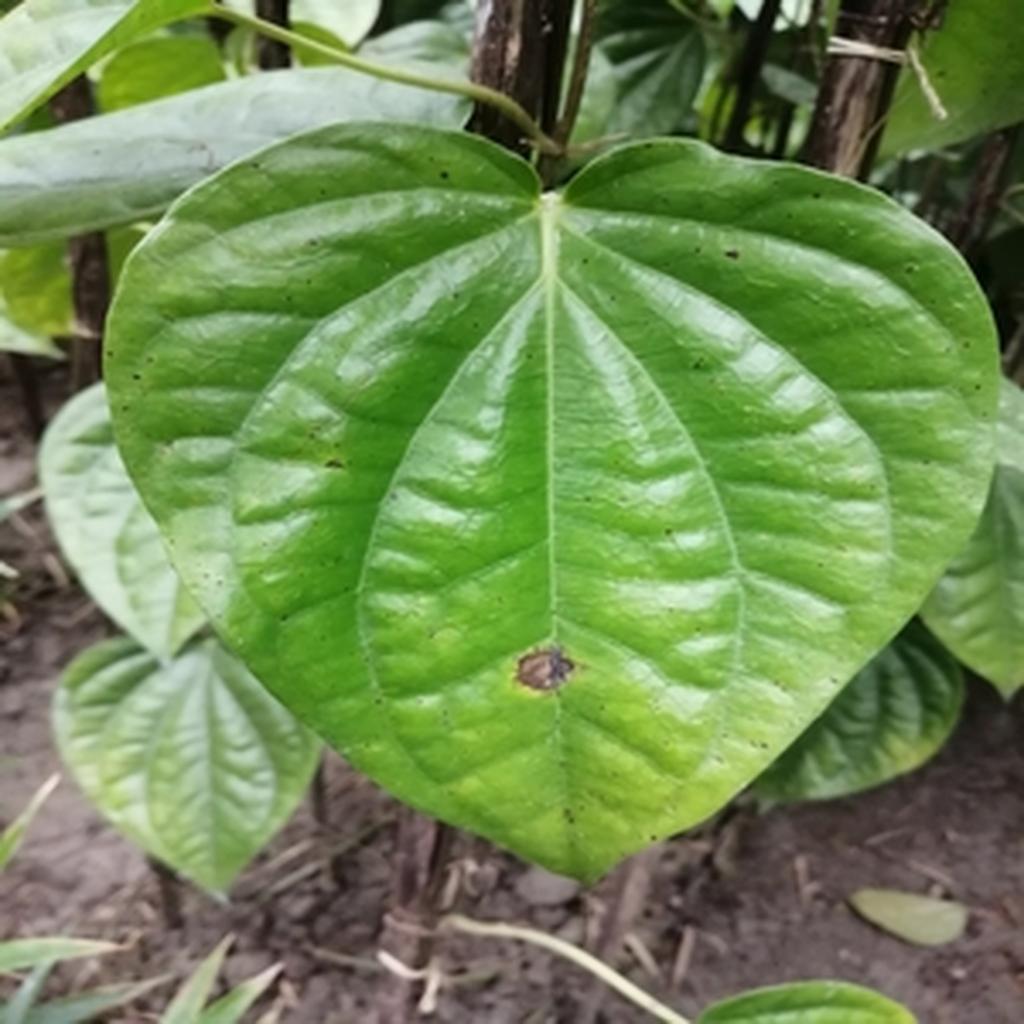
Label: Leaf_Rot